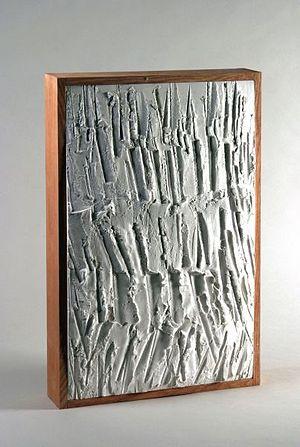
Remous - 2005 - Oeuvre de Madeleine Weber - plâtre encadré bois 59x37,5x7,5 cm
Madeleine Weber est un sculpteur et une plasticienne française née le 1er septembre 1933 à Saïgon. Elle réalise également des dessins en parallèle de son œuvre et écrit parfois des poèmes.